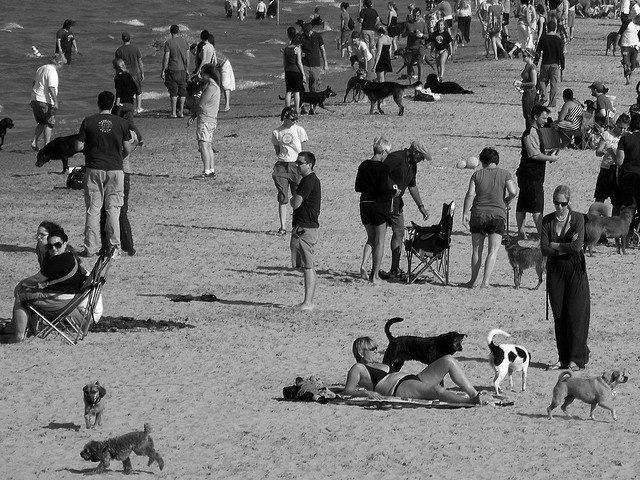
a vintage photo of some people on a beach
A black and white photo of people on the beach.
A black and white photo shows people at the beach.
A large group of people are at the beach with their dogs
A bunch of people in a black and white photo at the beach.